The Good Fairy (1935 film)

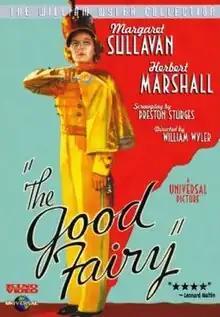
video cover

The Good Fairy is a 1935 romantic comedy film written by Preston Sturges, based on the 1930 play "A jó tündér" by Ferenc Molnár as translated and adapted by Jane Hinton, which was produced on Broadway in 1931. The film was directed by William Wyler and stars Margaret Sullavan, Herbert Marshall, Frank Morgan and Reginald Owen.